La Tremblade

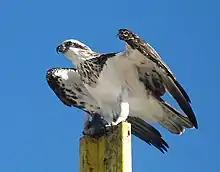
The Osprey comes to nest in Arvert peninsula.

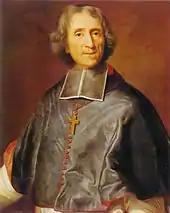
Fénelon is deployed to Arvert in 1686 to "reason" Protestants.

In the 16th century, Protestantism took hold in the provinces of Aunis and Saintonge. Men like Philibert Hamelin (founder of the Reformed Churches in the municipalities of Arvert and Oléron) organised the nascent communities.